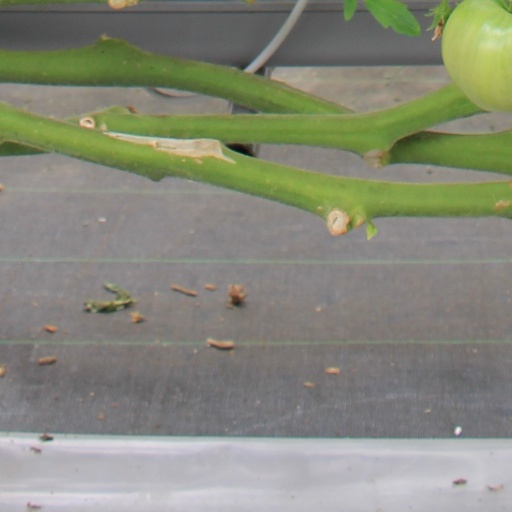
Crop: tomato